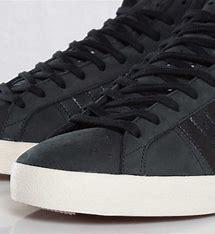
Brand: Adidas
Model: Basket Profi